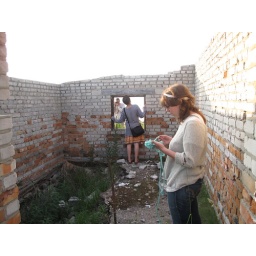
jaanus, leena, emma in abandoned building on parispea coast